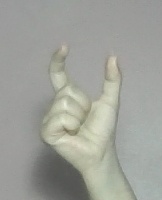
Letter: nun